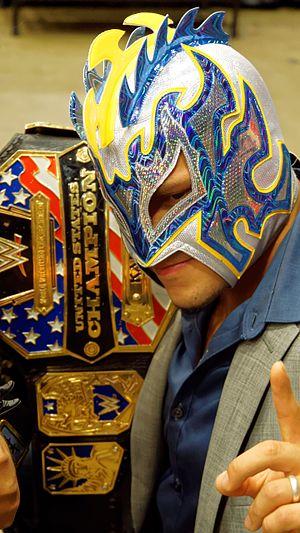
Emanuel Rodriguez, est un catcheur américain connu sous le nom de ring de Kalisto. Il travaille actuellement à la World Wrestling Entertainment, dans la division SmackDown. Il a remporté le Championnat des États-Unis de la WWE à deux reprises ainsi que le WWE Cruiserweight Championship une fois.